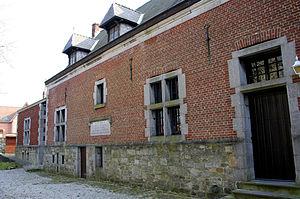
Strépy-Bracquegnies (Belgique), la ferme de Soteville – Bâtiment élevé à l’endroit où Saint Vincent de Soignies est né.
Saint Vincent de Soignies, né Madelgaire de Famars de Hainaut vers 607 au château de Sotteville à Strépy et mort le 14 juillet 677 à Soignies, était le fils de Mauger et Onuguerra et mari de sainte Waudru. Il se retira du monde vers 643 et fonda l'abbaye de Hautmont dont il devint l'abbé sous le nom de 'Vincent'. Autour de son ermitage se développa une agglomération qui devint la ville de Soignies, dont il est considéré comme le fondateur. Liturgiquement saint Vincent est commémoré le 20 septembre.